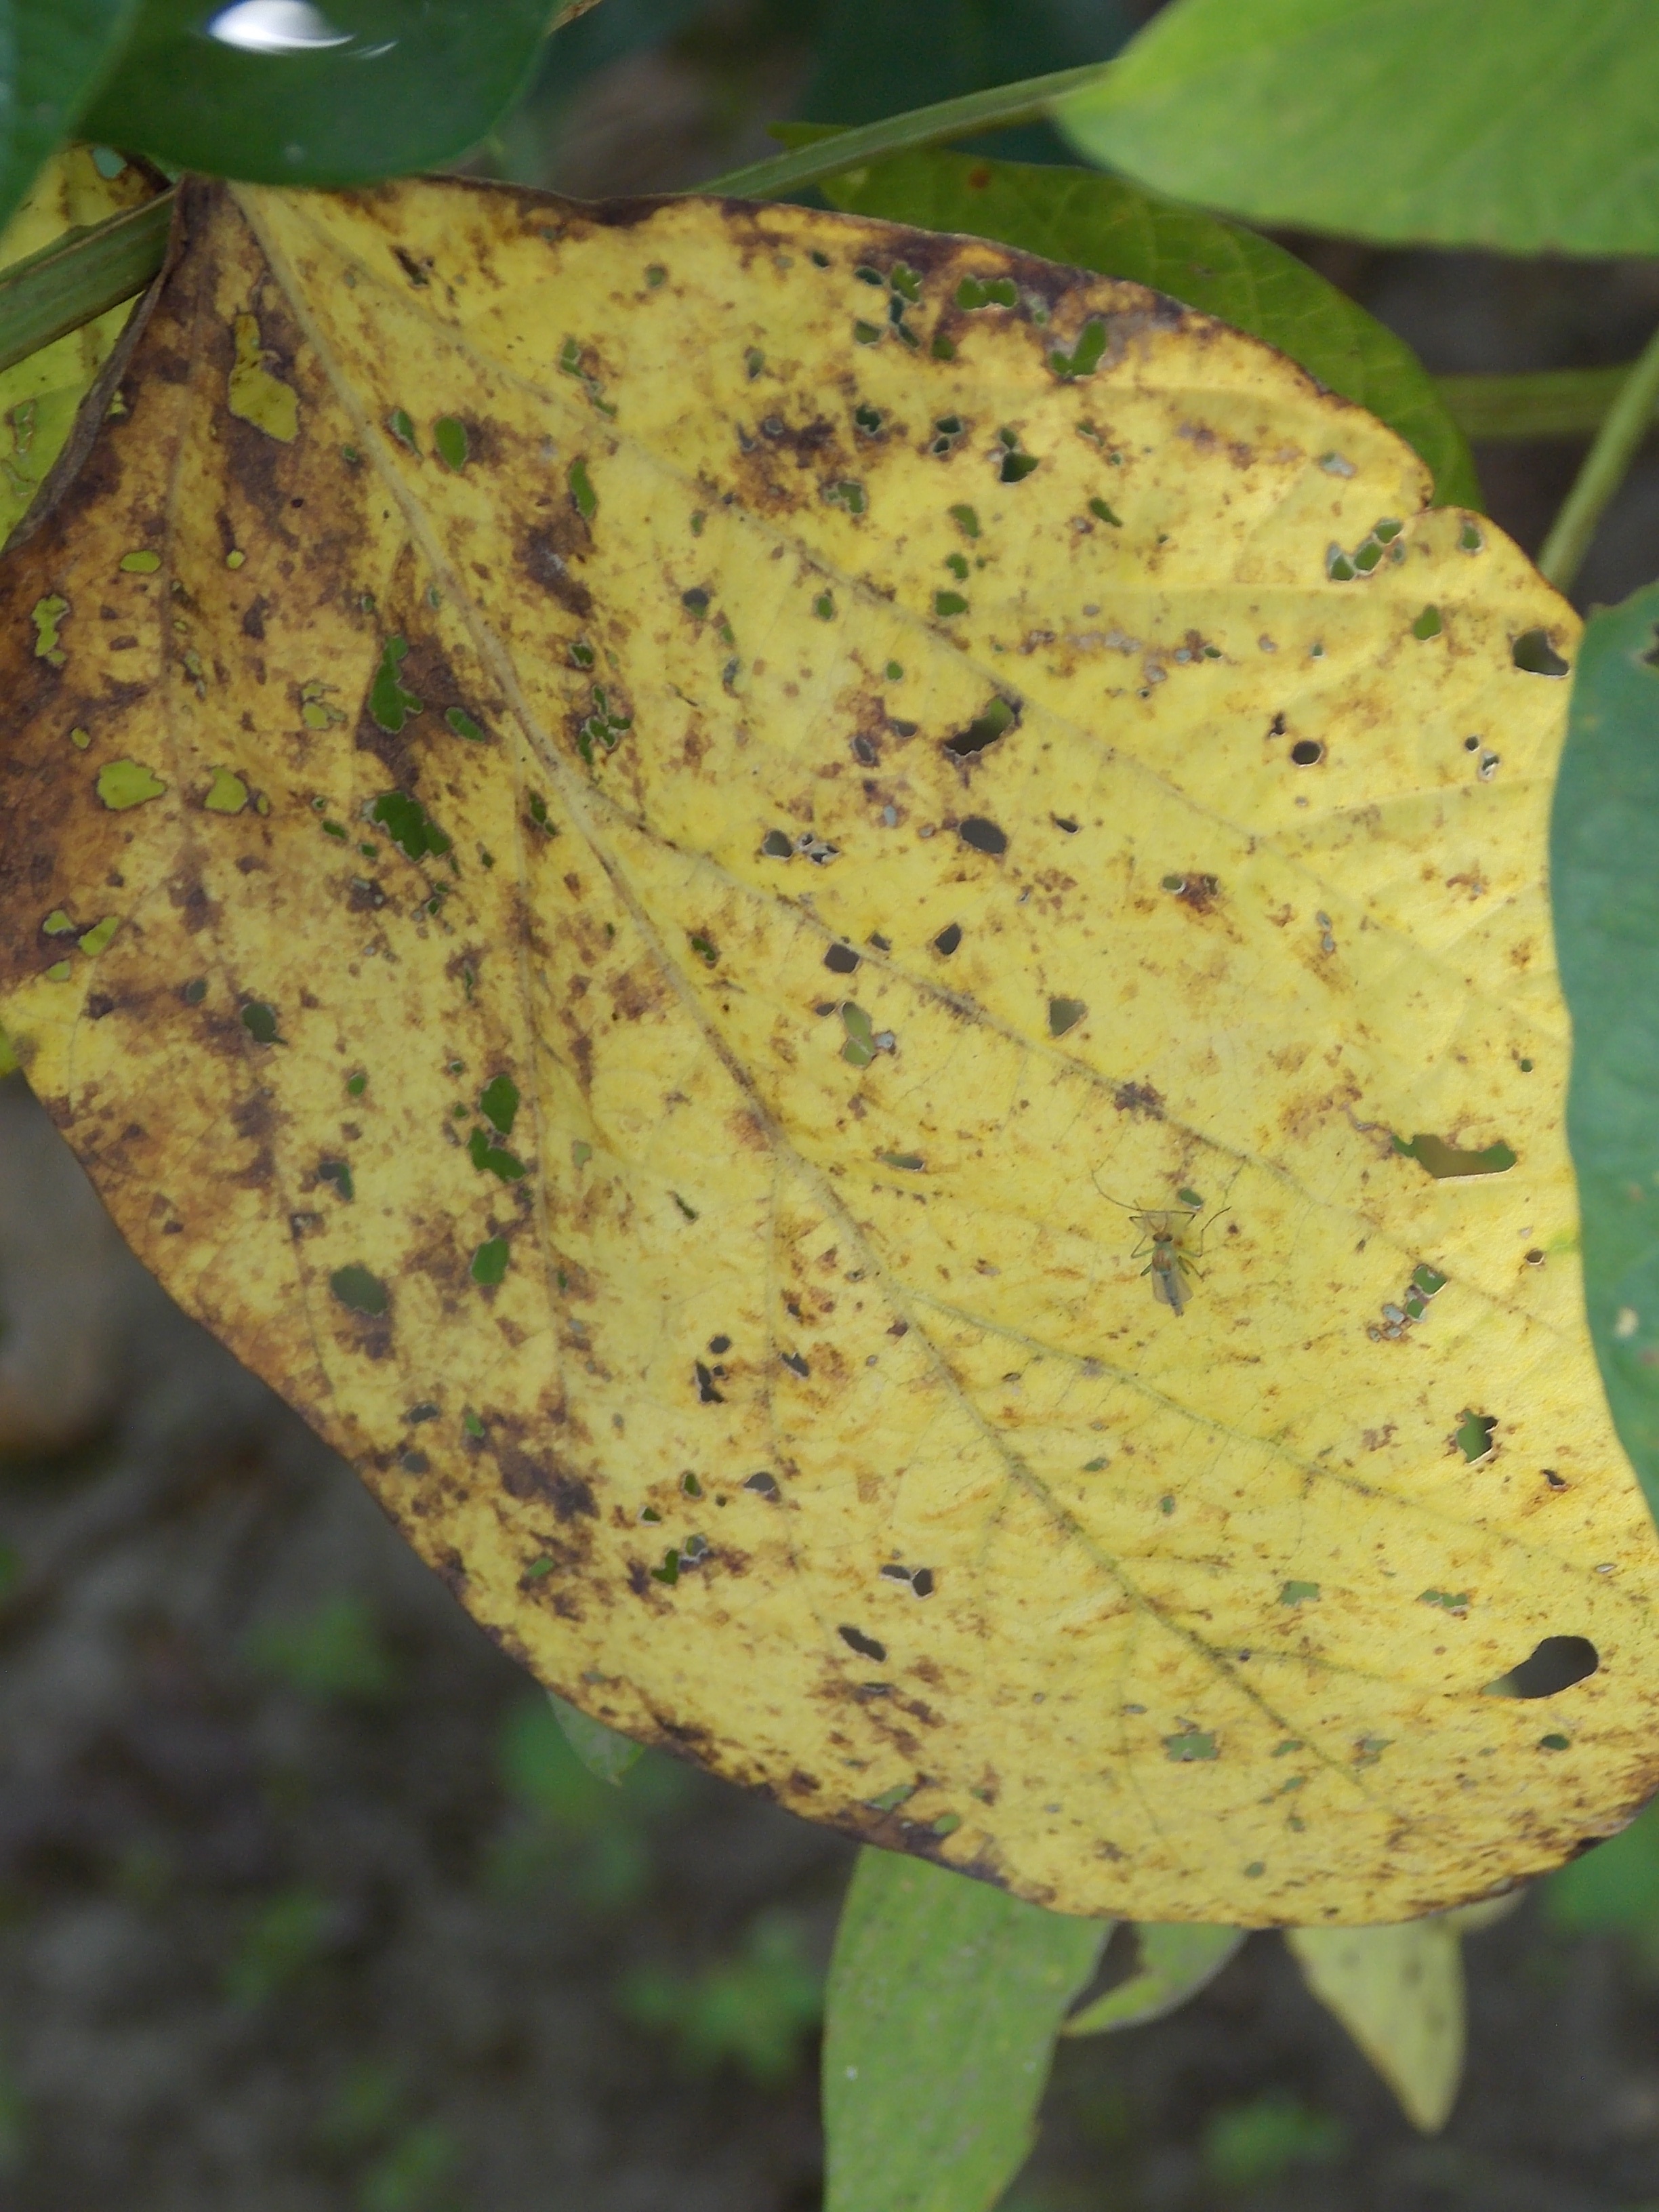
Label: Disease